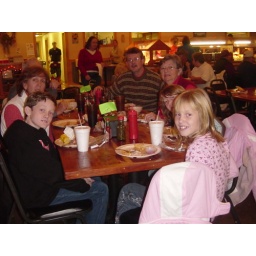
fish barn 2 the night the Hogs beat #1 LSU in 3 overtimes!